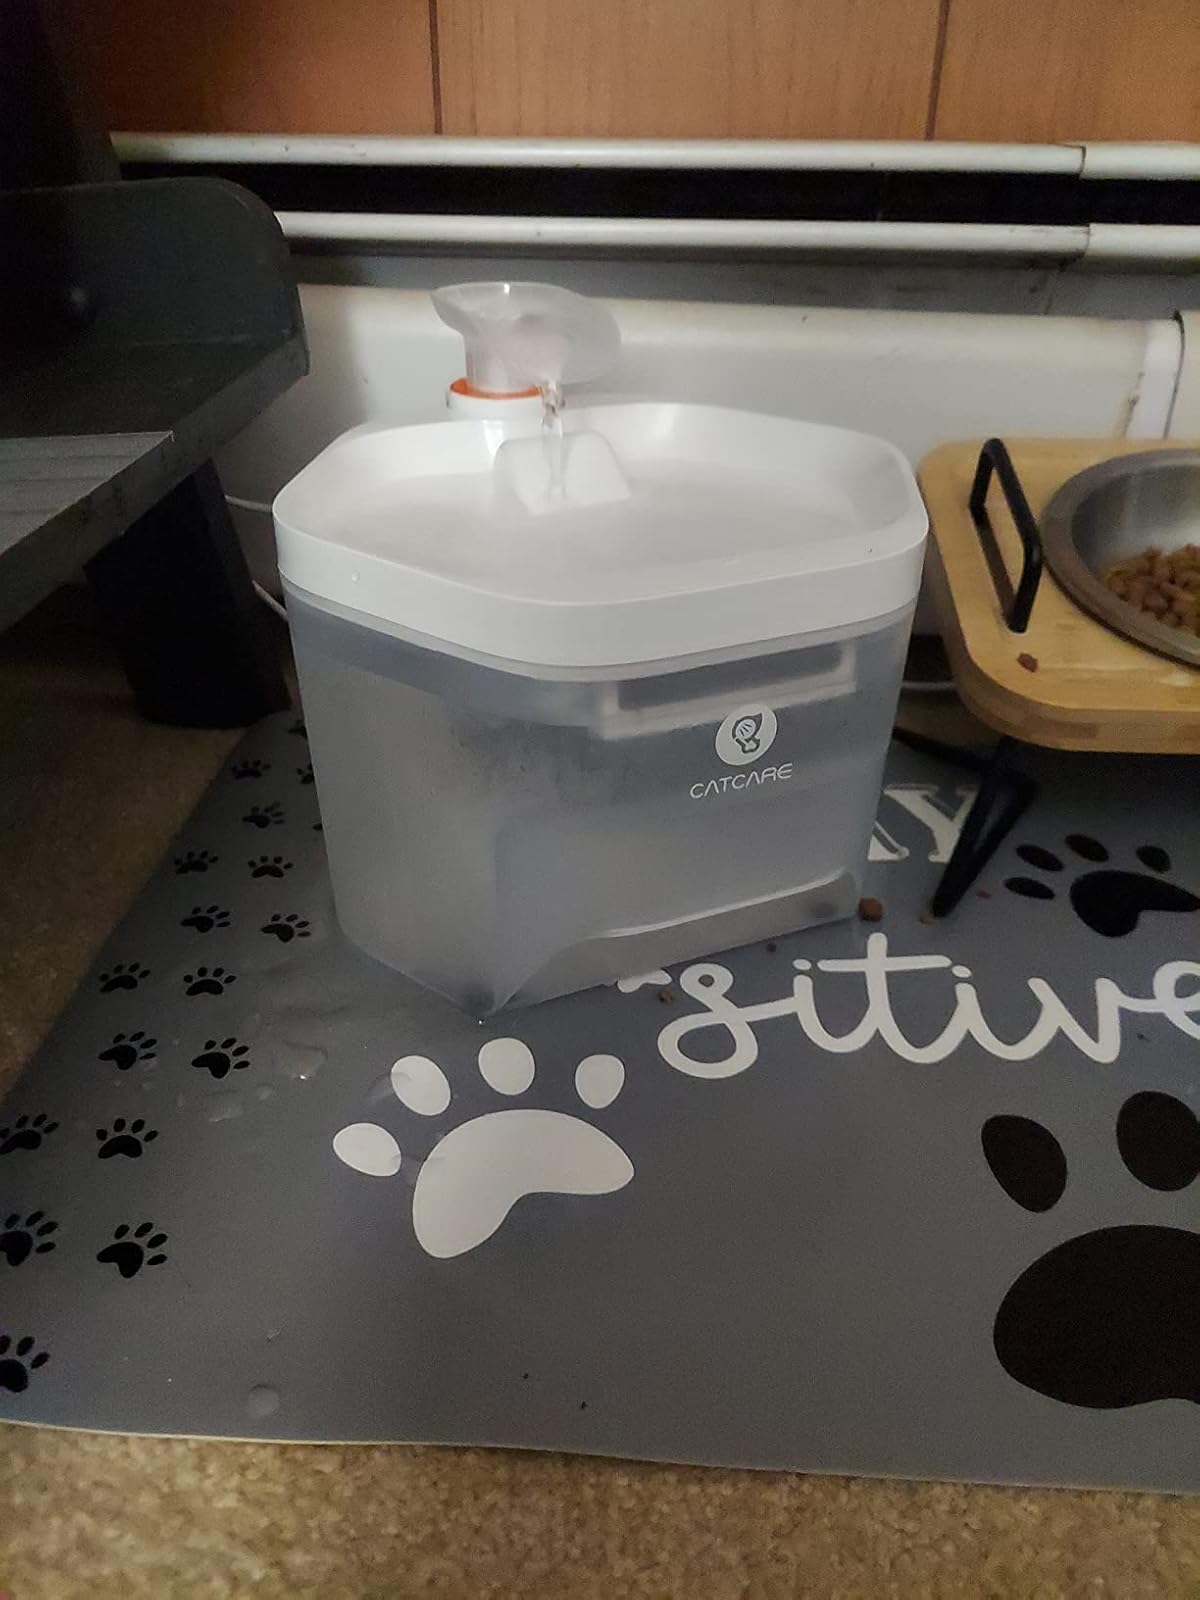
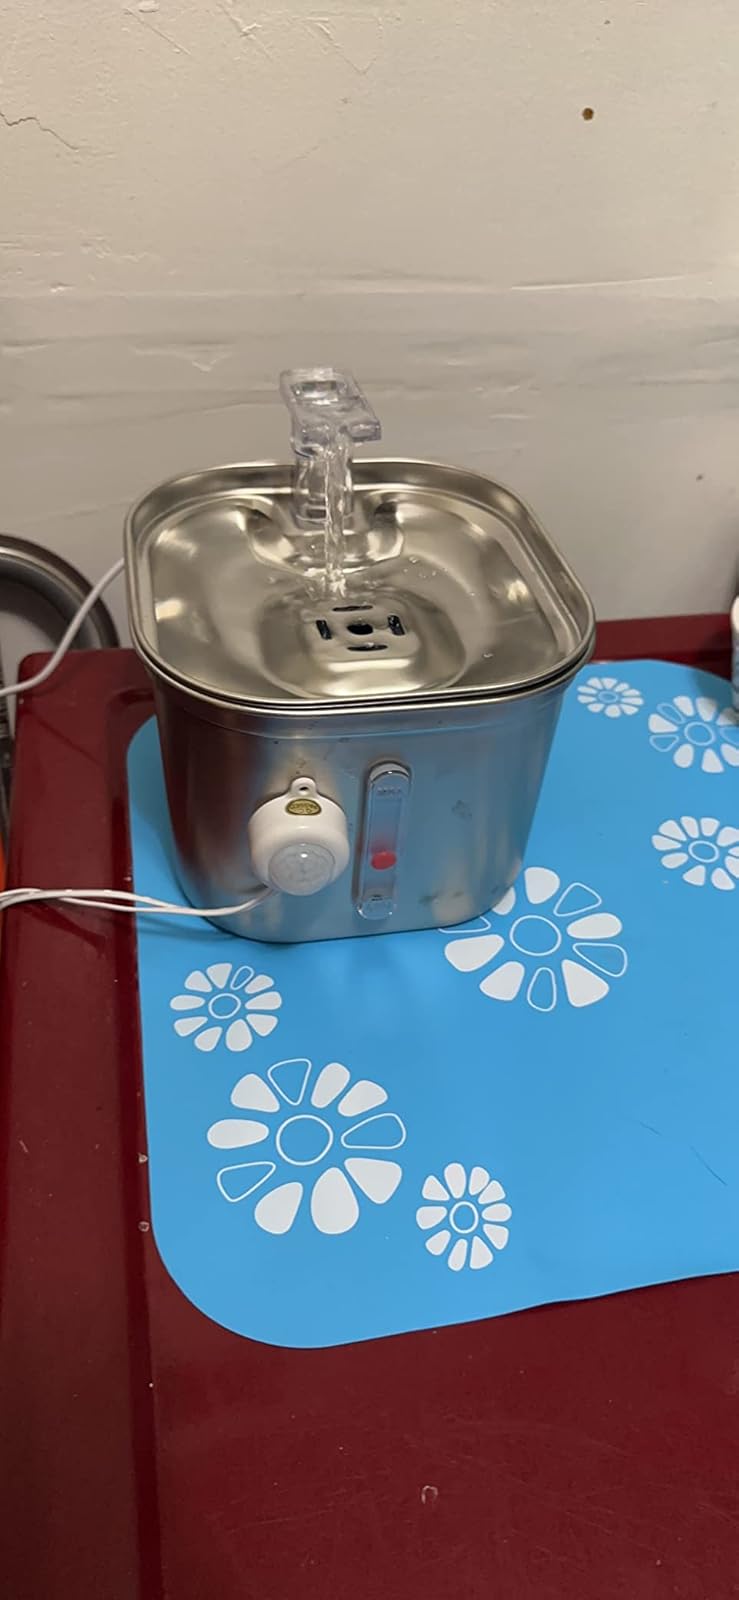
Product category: items_bowl
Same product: no